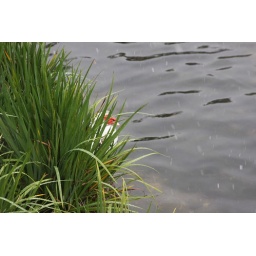
Duck behind the grass contemplates getting in cold water #storm09 #hermannpark